Carnide

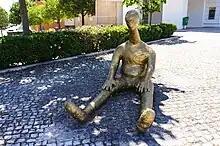

In the 20th century, agricultural practices, coupled with rural exodus, led to the abandonment of many estates. This, in turn, marked the commencement of intensive urbanization in the area. The once rural parish - in the beginning of the XX century there were still areas without electricity or tap water - became in the course of the XX century a highly urbanized area. Despite the buildings found nowadays, there are still reminiscences of its origins if the toponymy of the parish is taken into account. In fact, places such as "Azinhaga das Cerejeiras" or "Azinhaga dos Cerejais" recall the cherry trees once cultivated in the area or places such as "Azinhaga do serrado" (literally "narrow street with dense vegetation") or also "Azinhaga dos Lameiros" (literally "narrow street of the meadows") or Largo das Pimenteiras (literally "Pepper plant square") or even Largo do Malvar (literally "Mallow square") are clear reminders of the rural past of the parish. Other toponyms such as "Azinhaga das freiras" or "Azinhaga das Carmelitas" are, on the other hand, reminders of the convents once found in the parish.